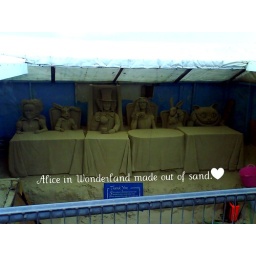
The Alice in Wonderland made out of sand that someone made on the beach :D